Bojangles (restaurant)

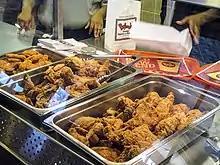
Fried chicken at Bojangles

On January 28, 2019, Bojangles was acquired by The Jordan Company and Durational Capital Management (making it a privately held company) with Bojangles shareholders receiving $16.10 a share after their approval on January 14, 2019.